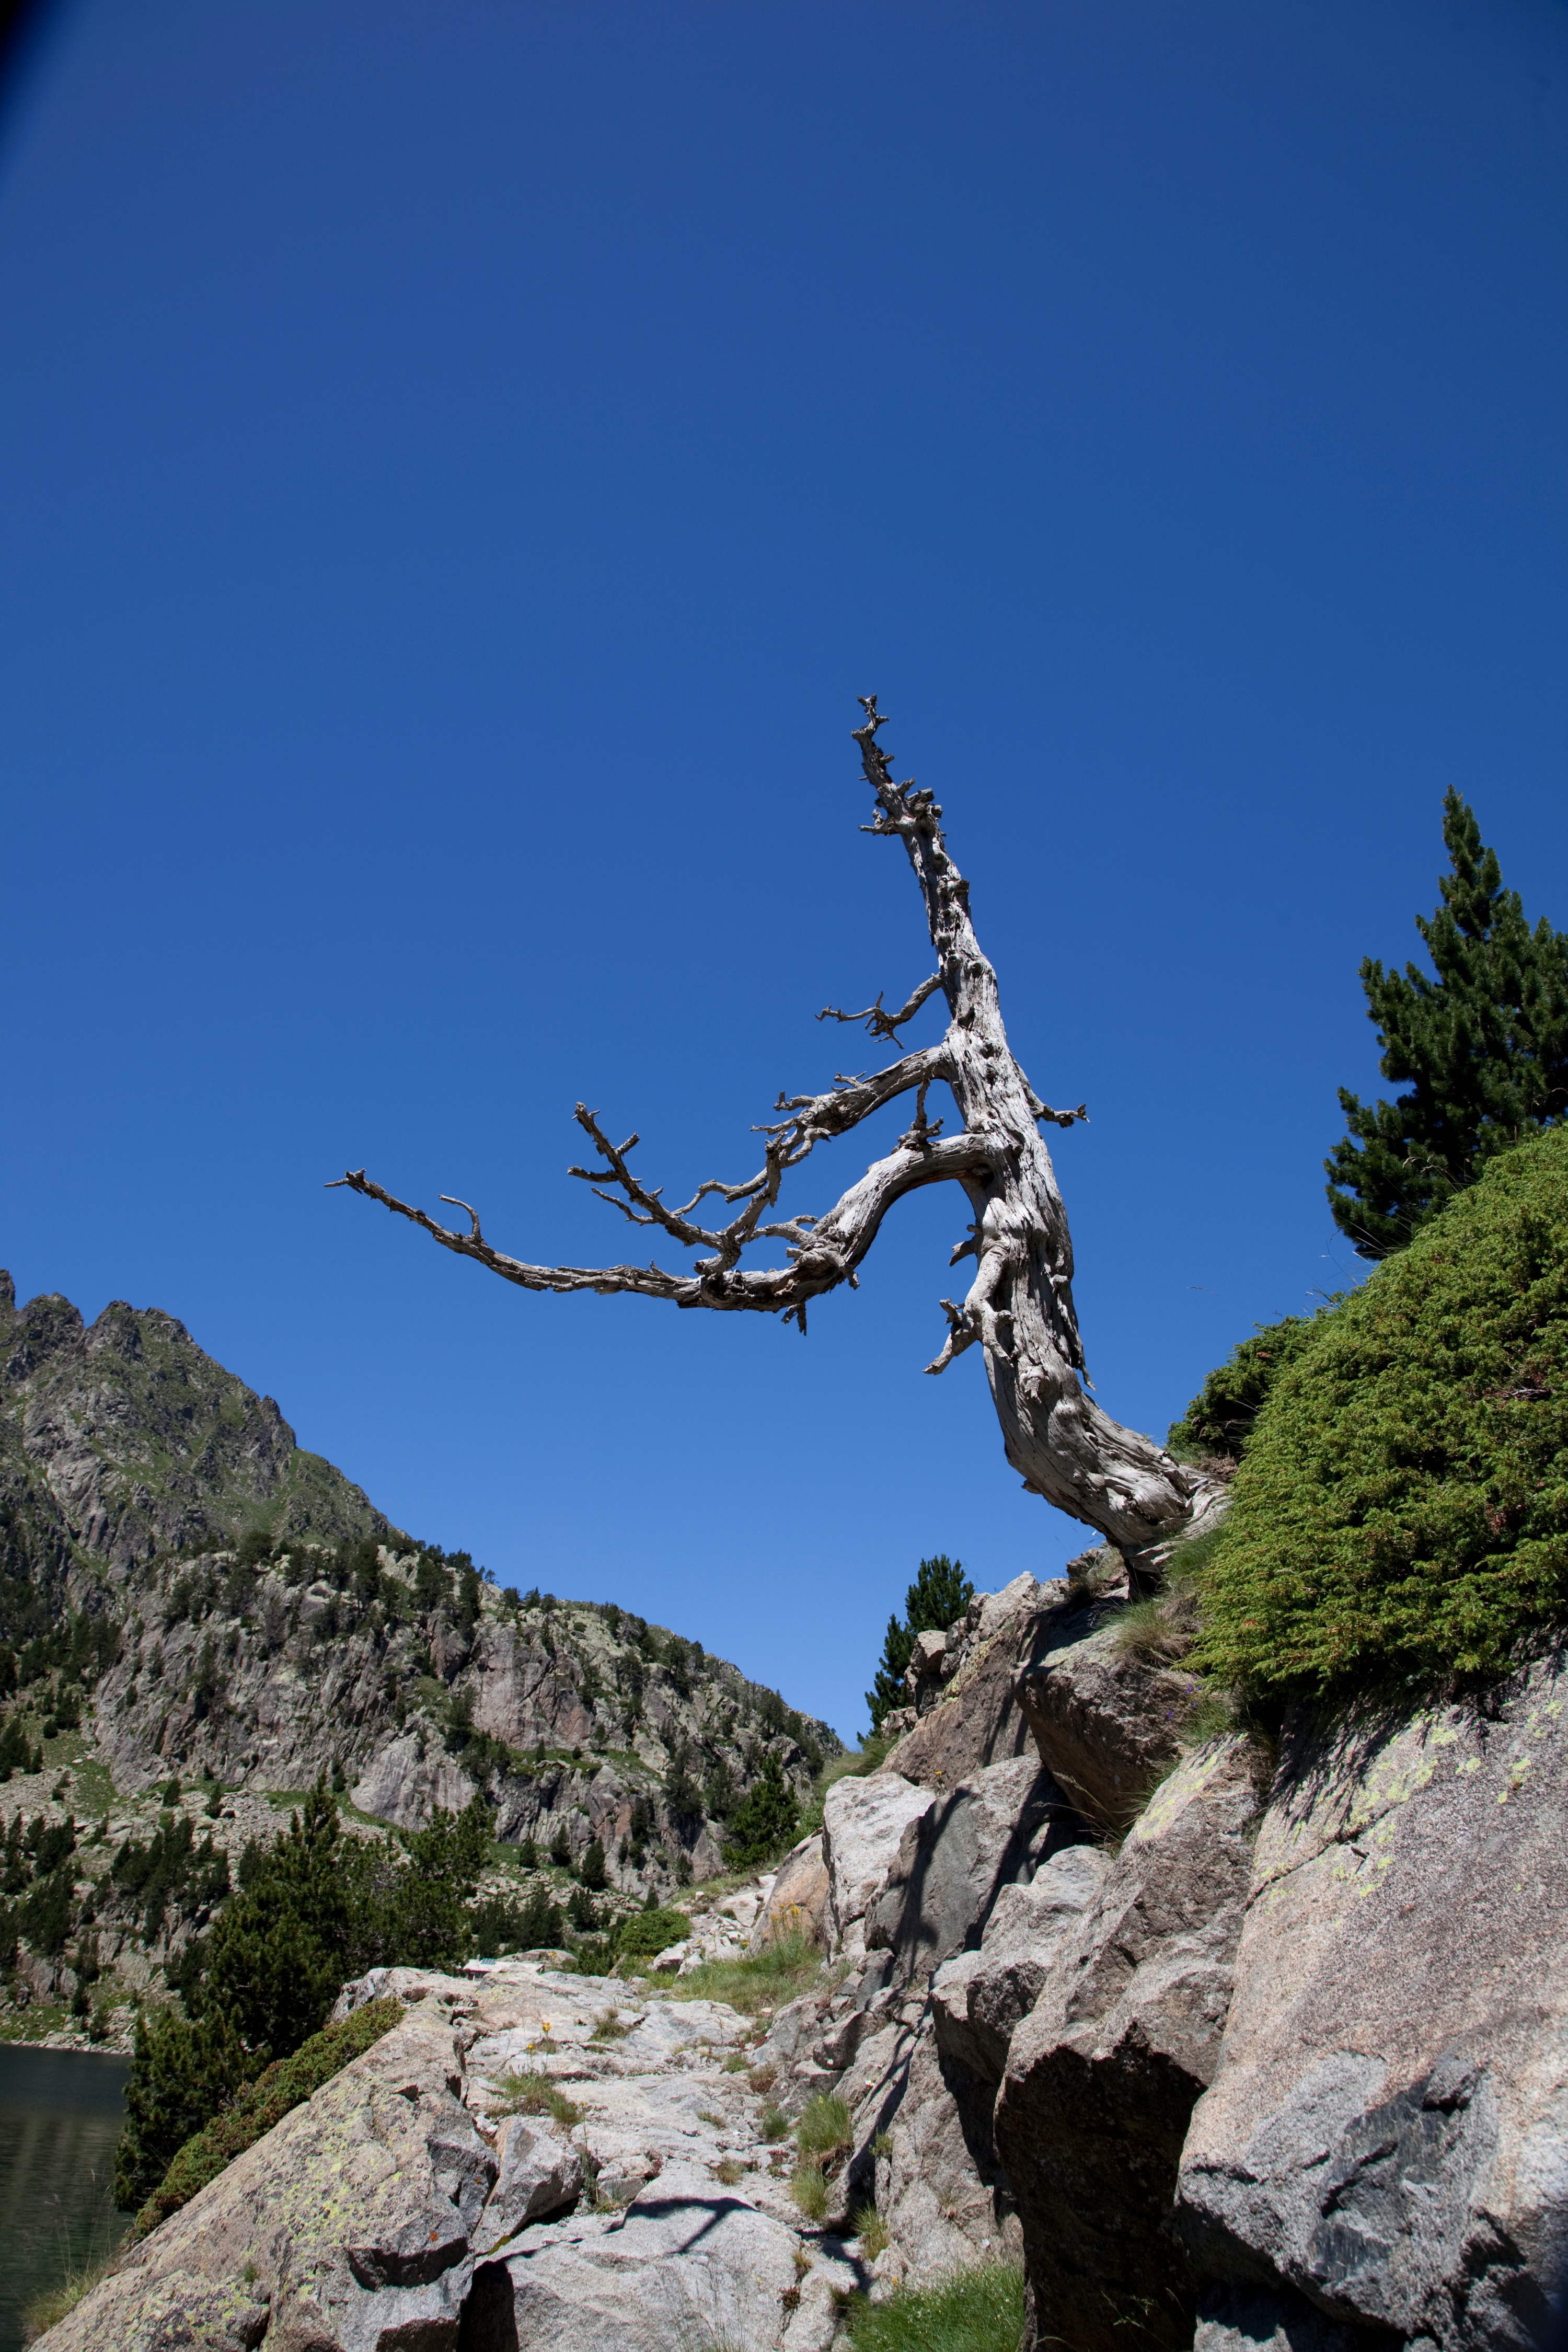
landscape, sea, tree, water, nature, forest, rock, mountain, plant, sky, flower, adventure, mountain range, travel, cliff, europe, scenery, tourism, terrain, rocks, spain, lakes, dolomites, woody plant, mountainous landforms